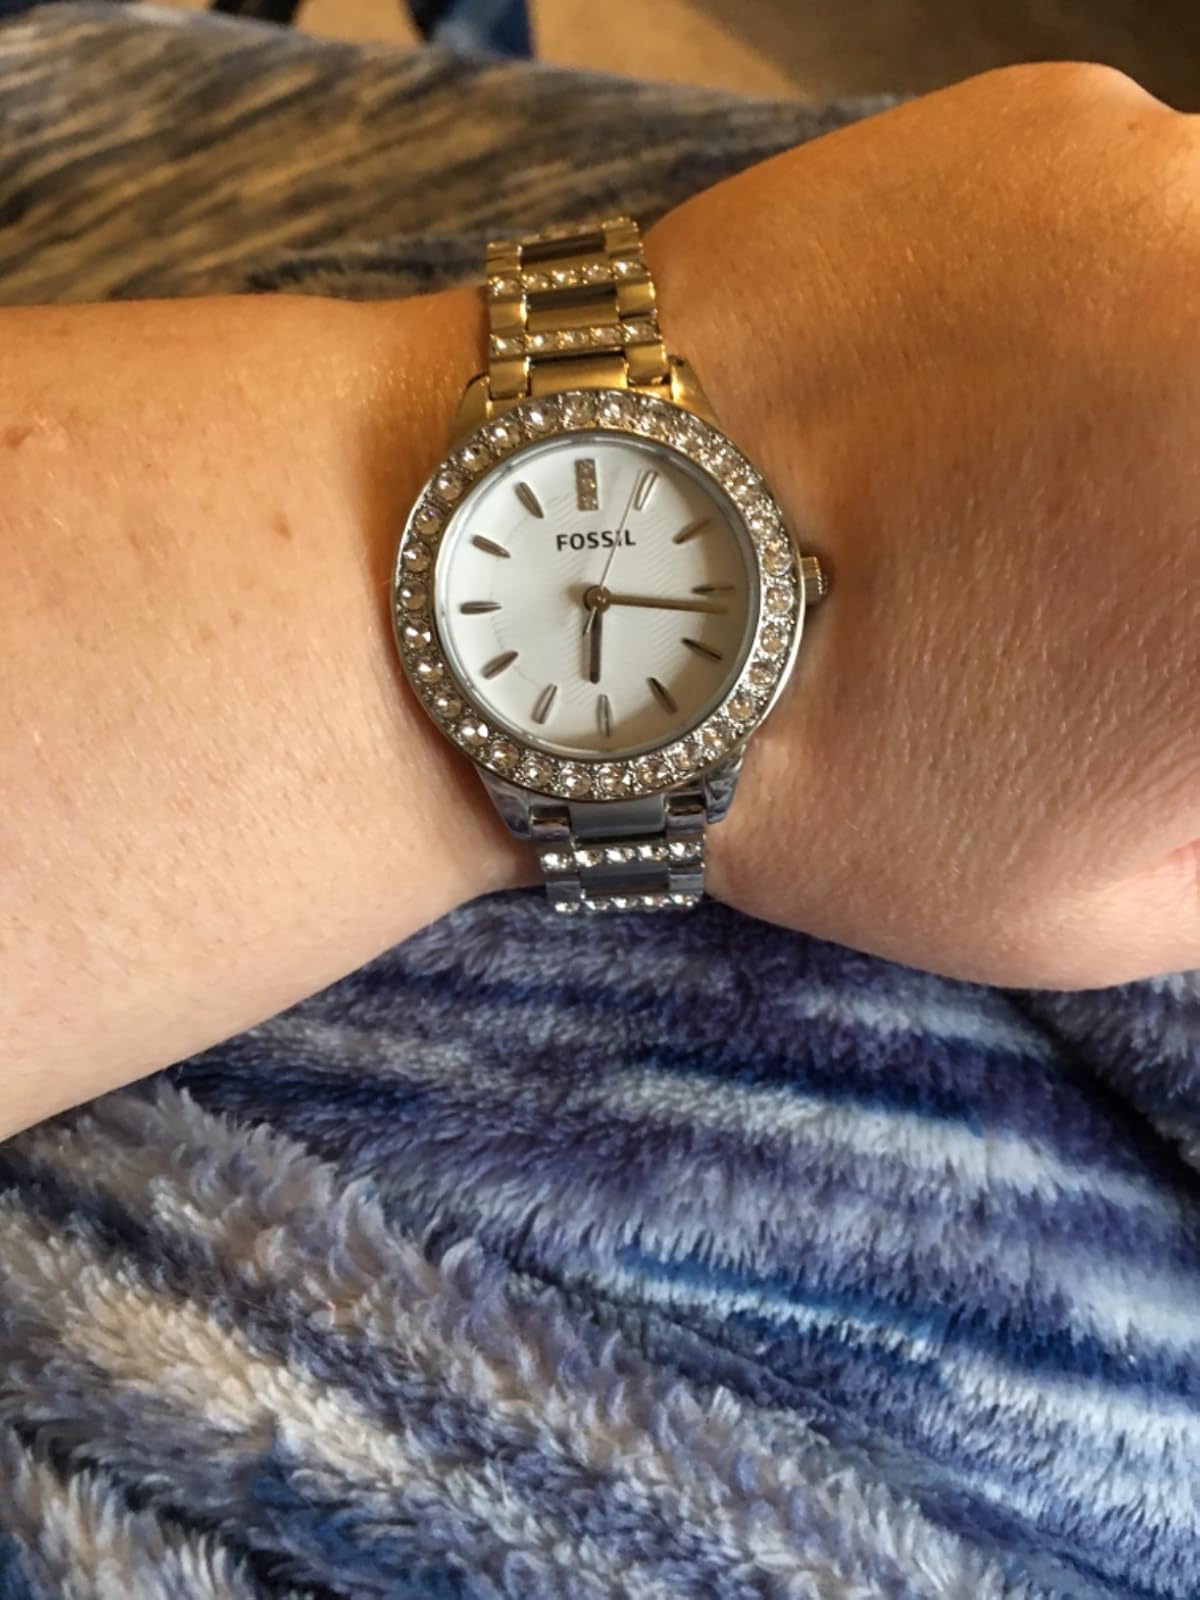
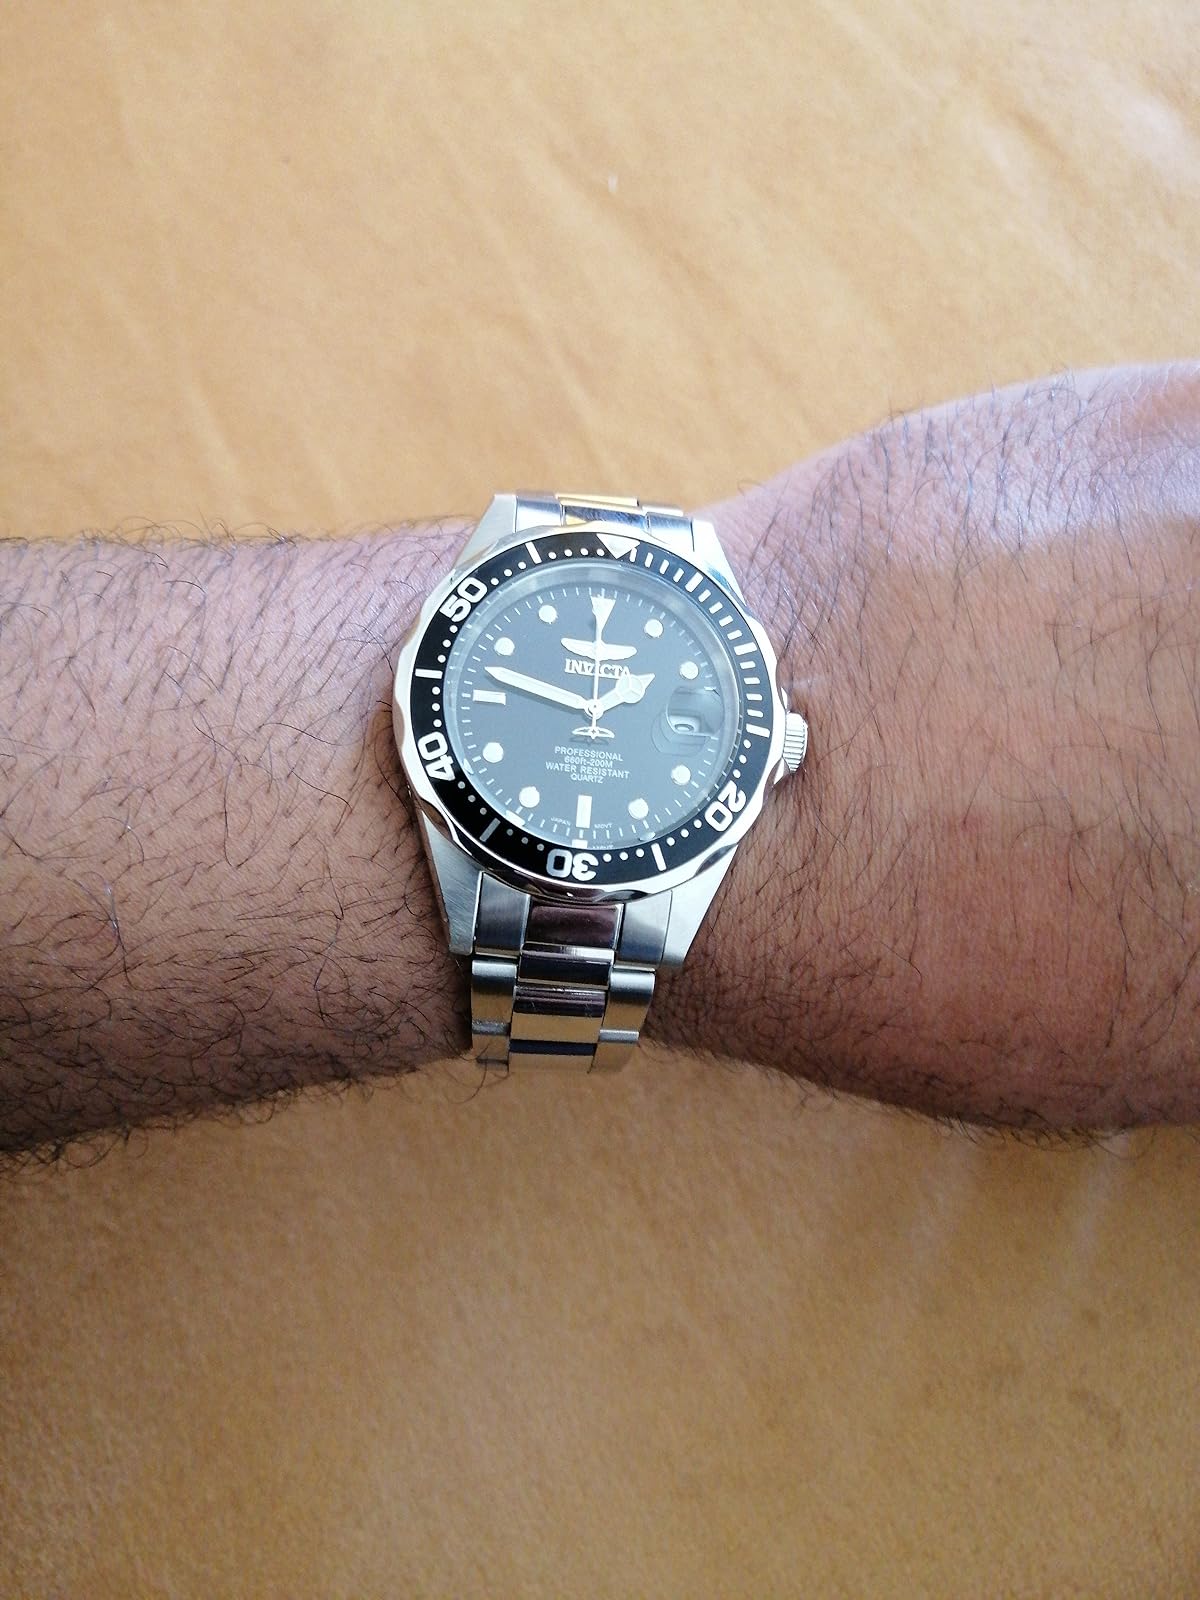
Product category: accessories_watch
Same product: no